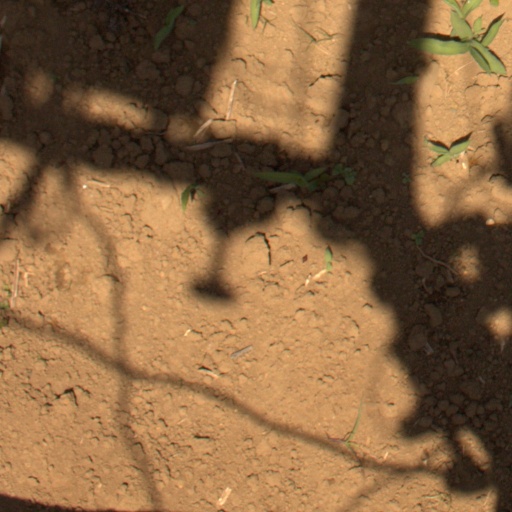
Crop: Jerusalem artichoke